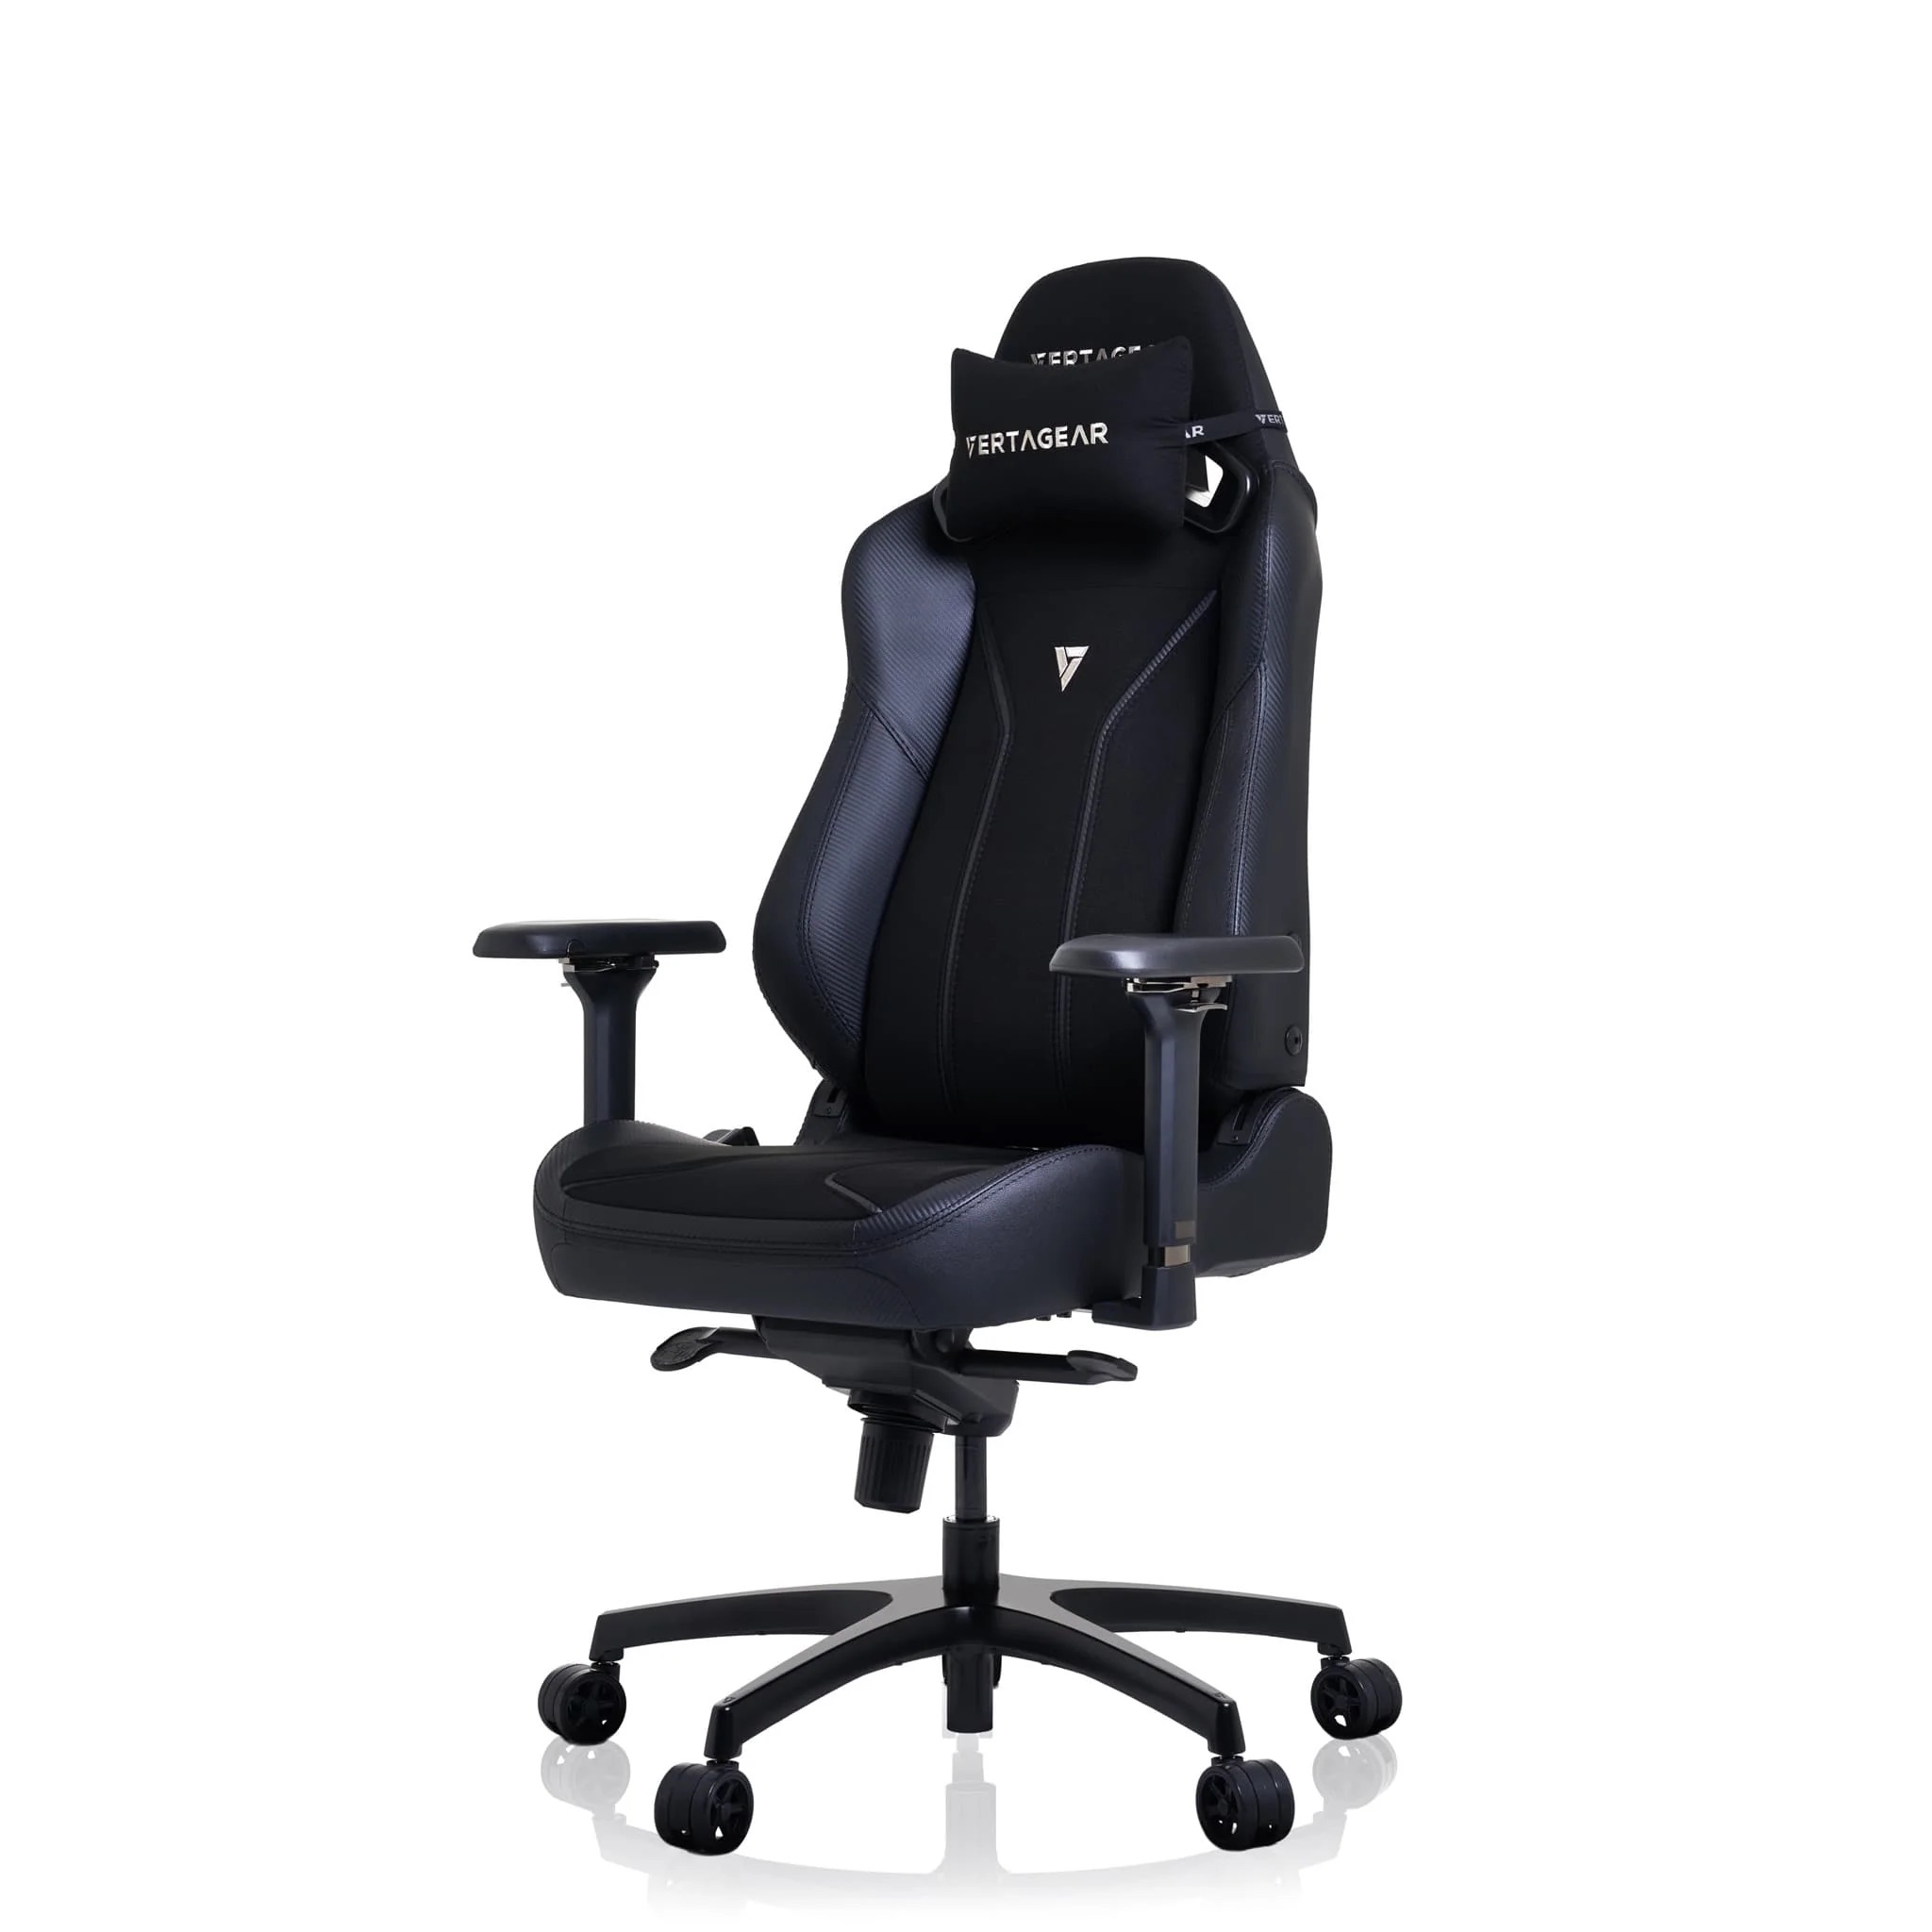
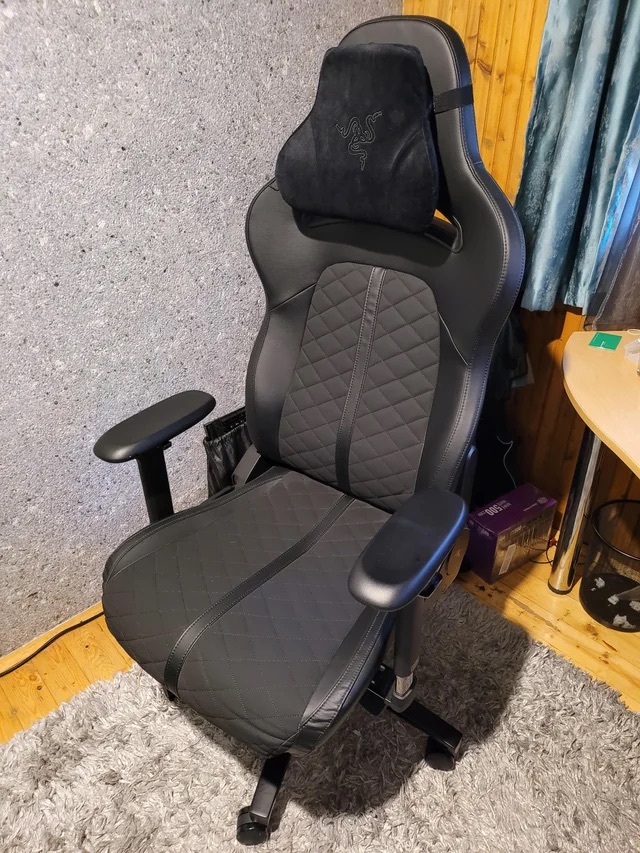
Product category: items_chair
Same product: no